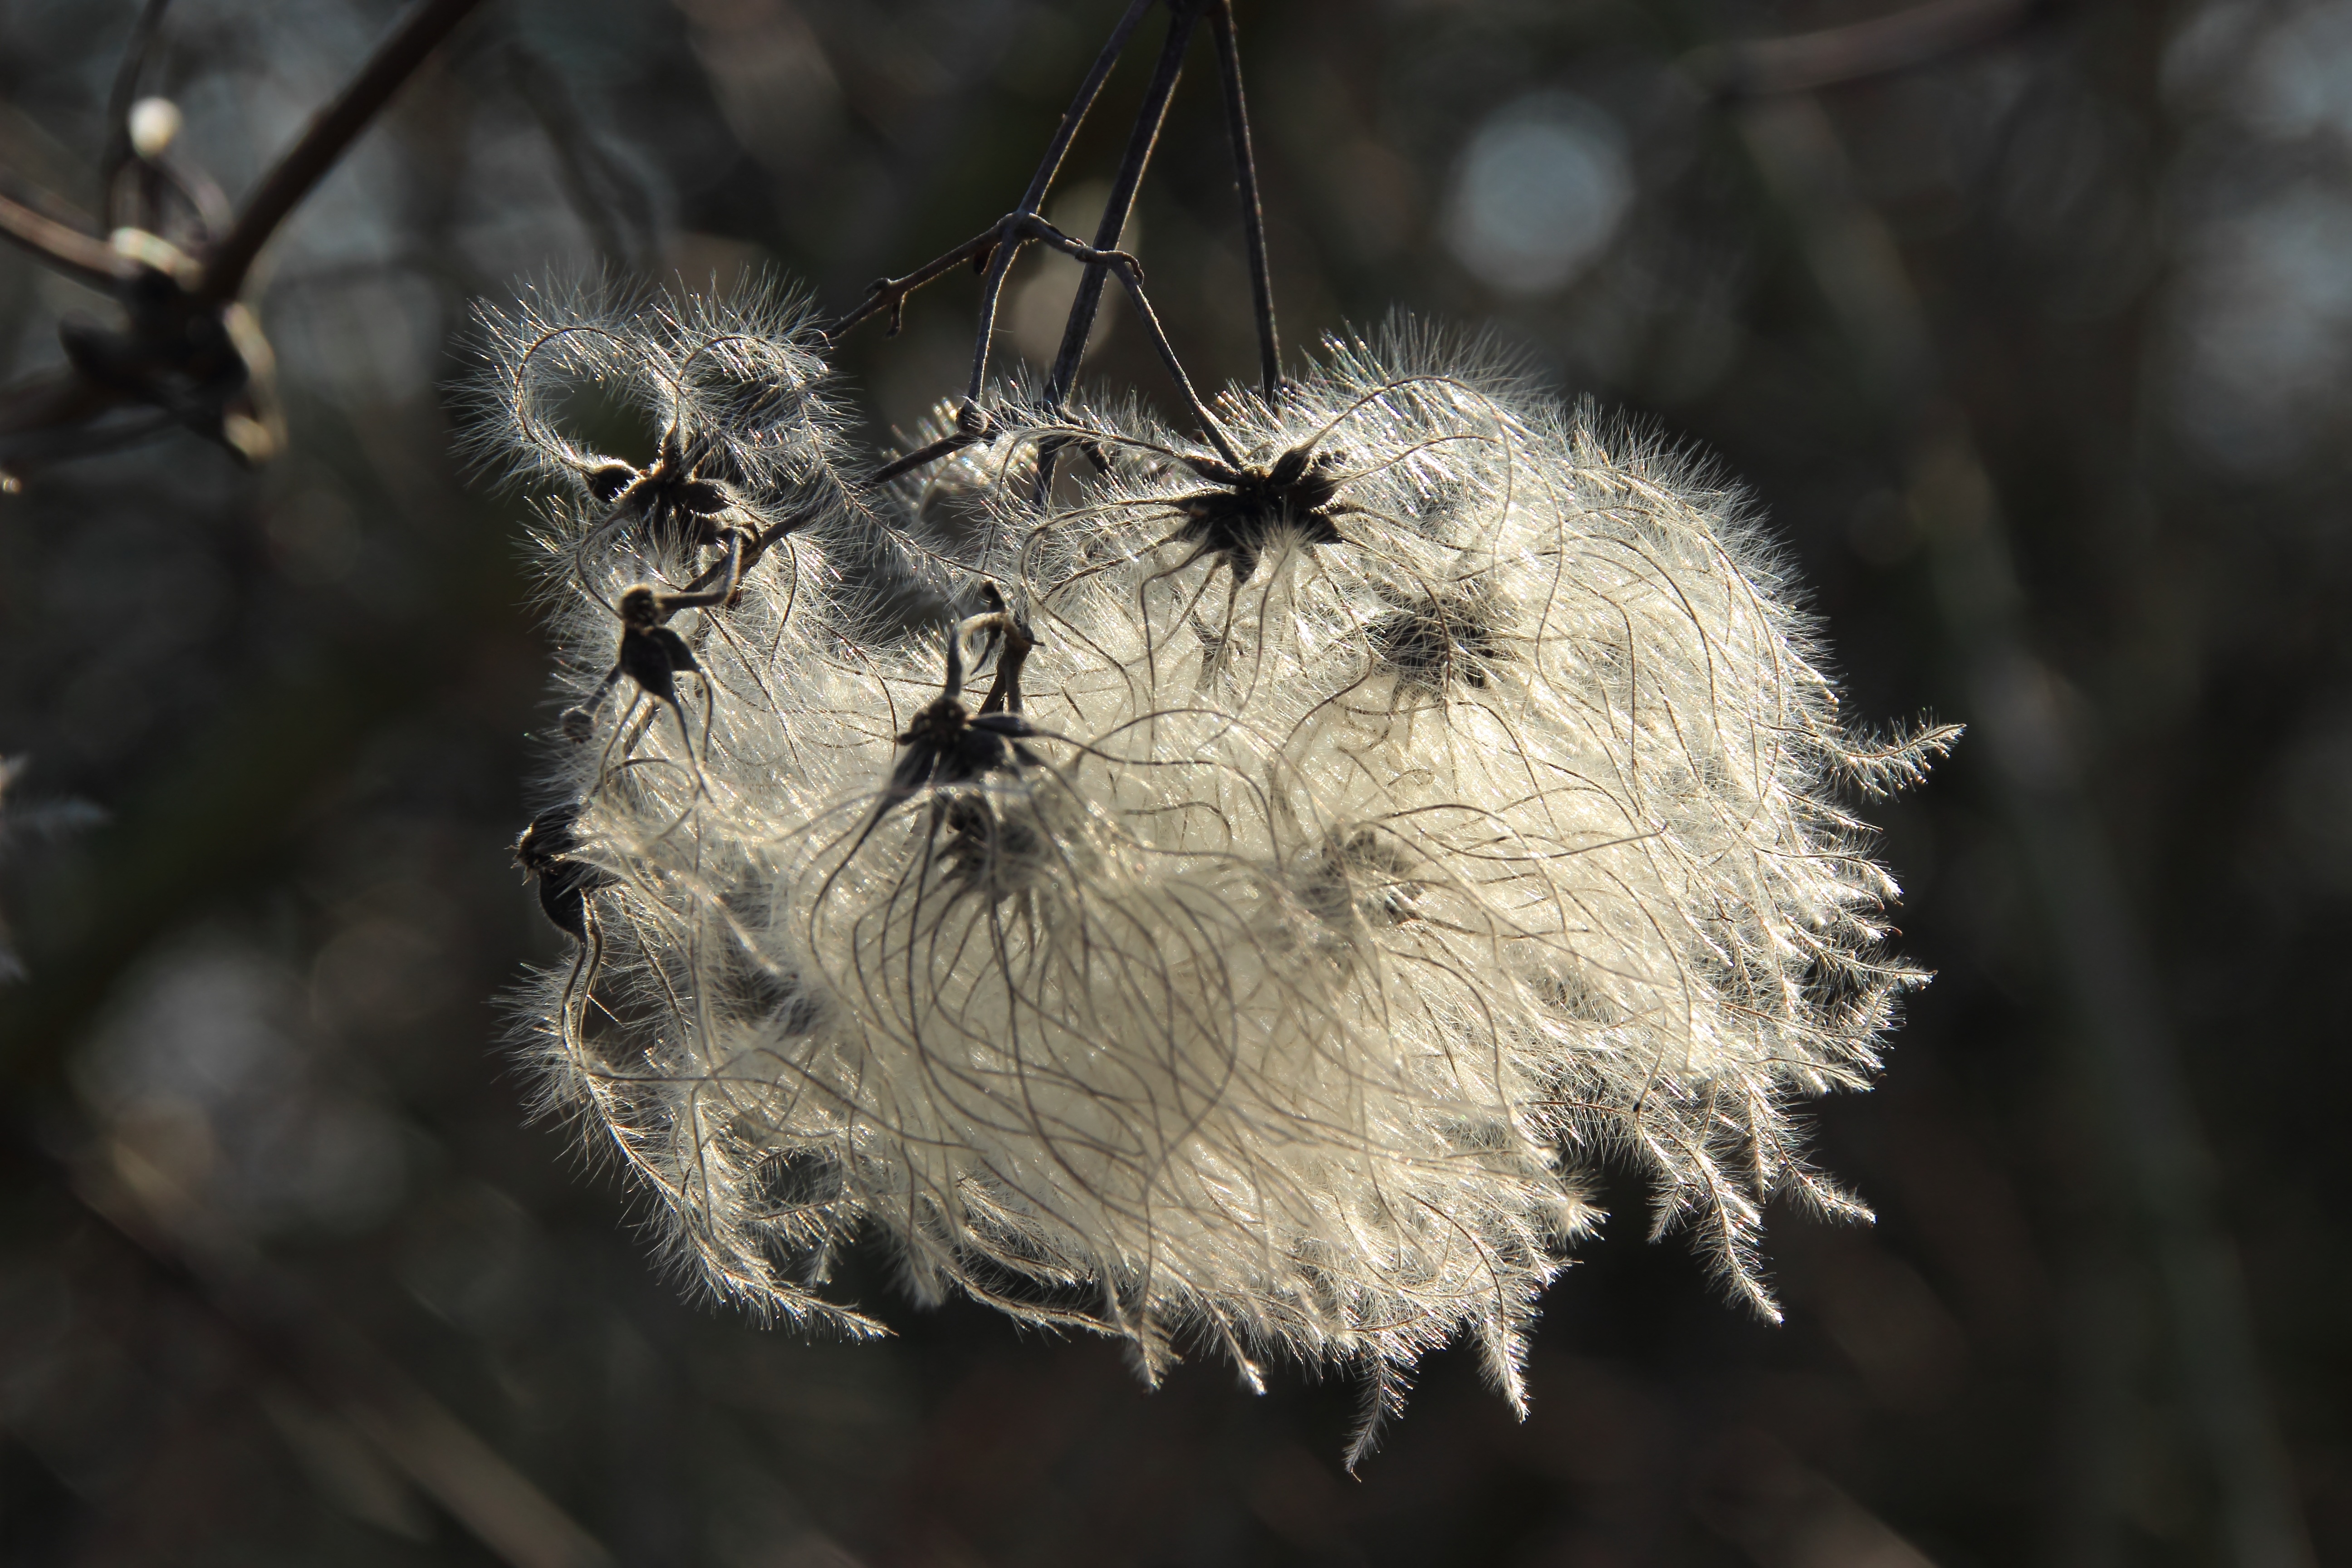
nature, branch, blossom, winter, light, photography, flower, bloom, wildlife, insect, flora, fauna, invertebrate, close up, fluff, back light, macro photography, plant stem, membrane winged insect